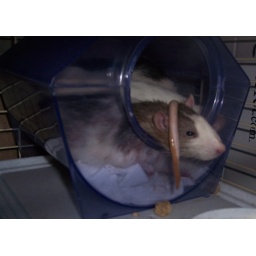
4 ratties in a bath house